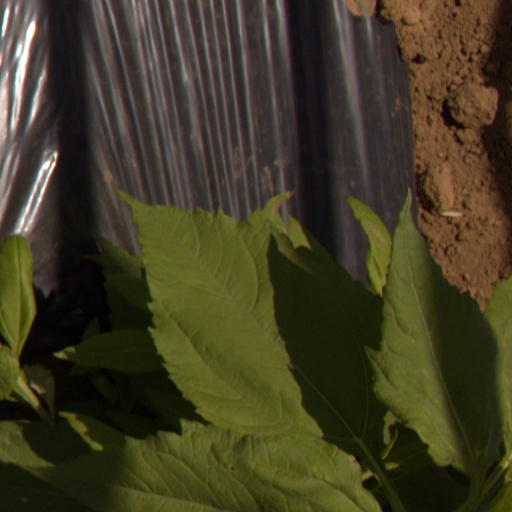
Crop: Jerusalem artichoke